Natural Steps, Arkansas

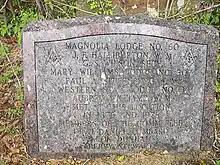
1976 Masonic Marker

The most spectacular gathering at the steps occurred June 28, 1876, when the combined memberships of the Western Star Lodge, Magnolia Lodge, and Mary Williams Lodge came by steamboat and held a joint installation. A century later, June 27, 1976, the same lodges came by boat and car for a similar ceremony, followed by burial of a time capsule that was to be opened one hundred years hence. The site is marked by a granite monument bearing the names of worshipful masters of the three lodges.